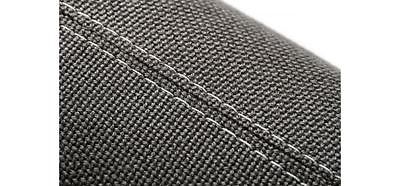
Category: sofa